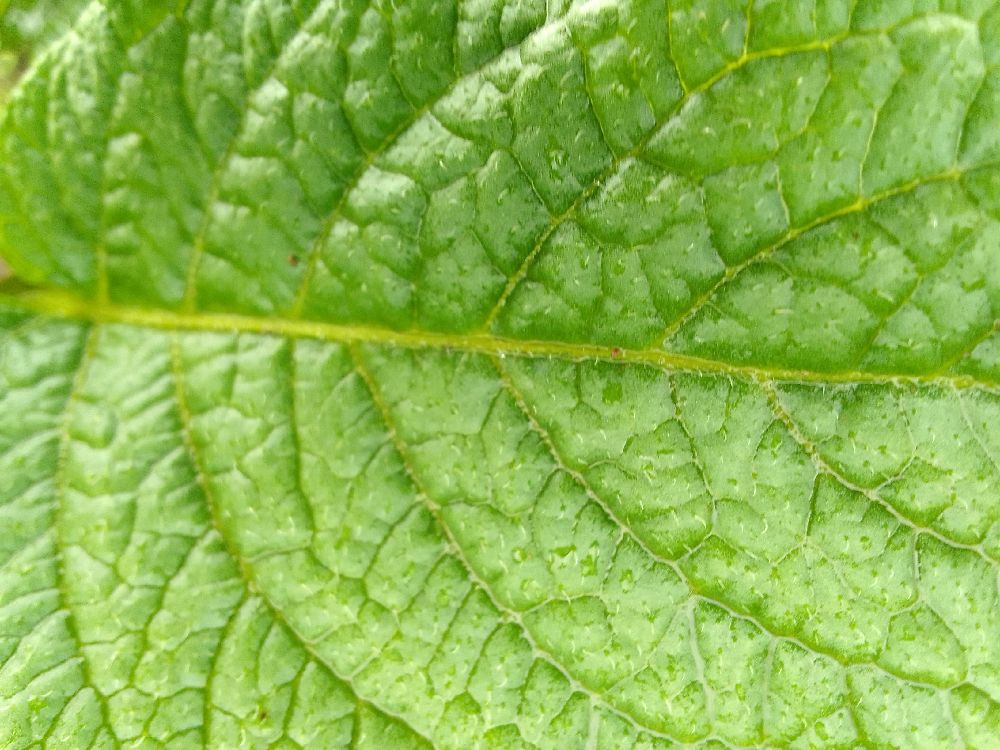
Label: Healthy